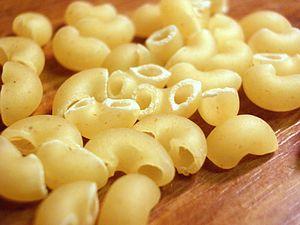
L'extrusion est un procédé de fabrication mécanique par lequel un matériau compressé est contraint de traverser une filière ayant la section de la pièce à obtenir. On forme en continu un extrudat, produit long et plat. Les cadences de production sont élevées.